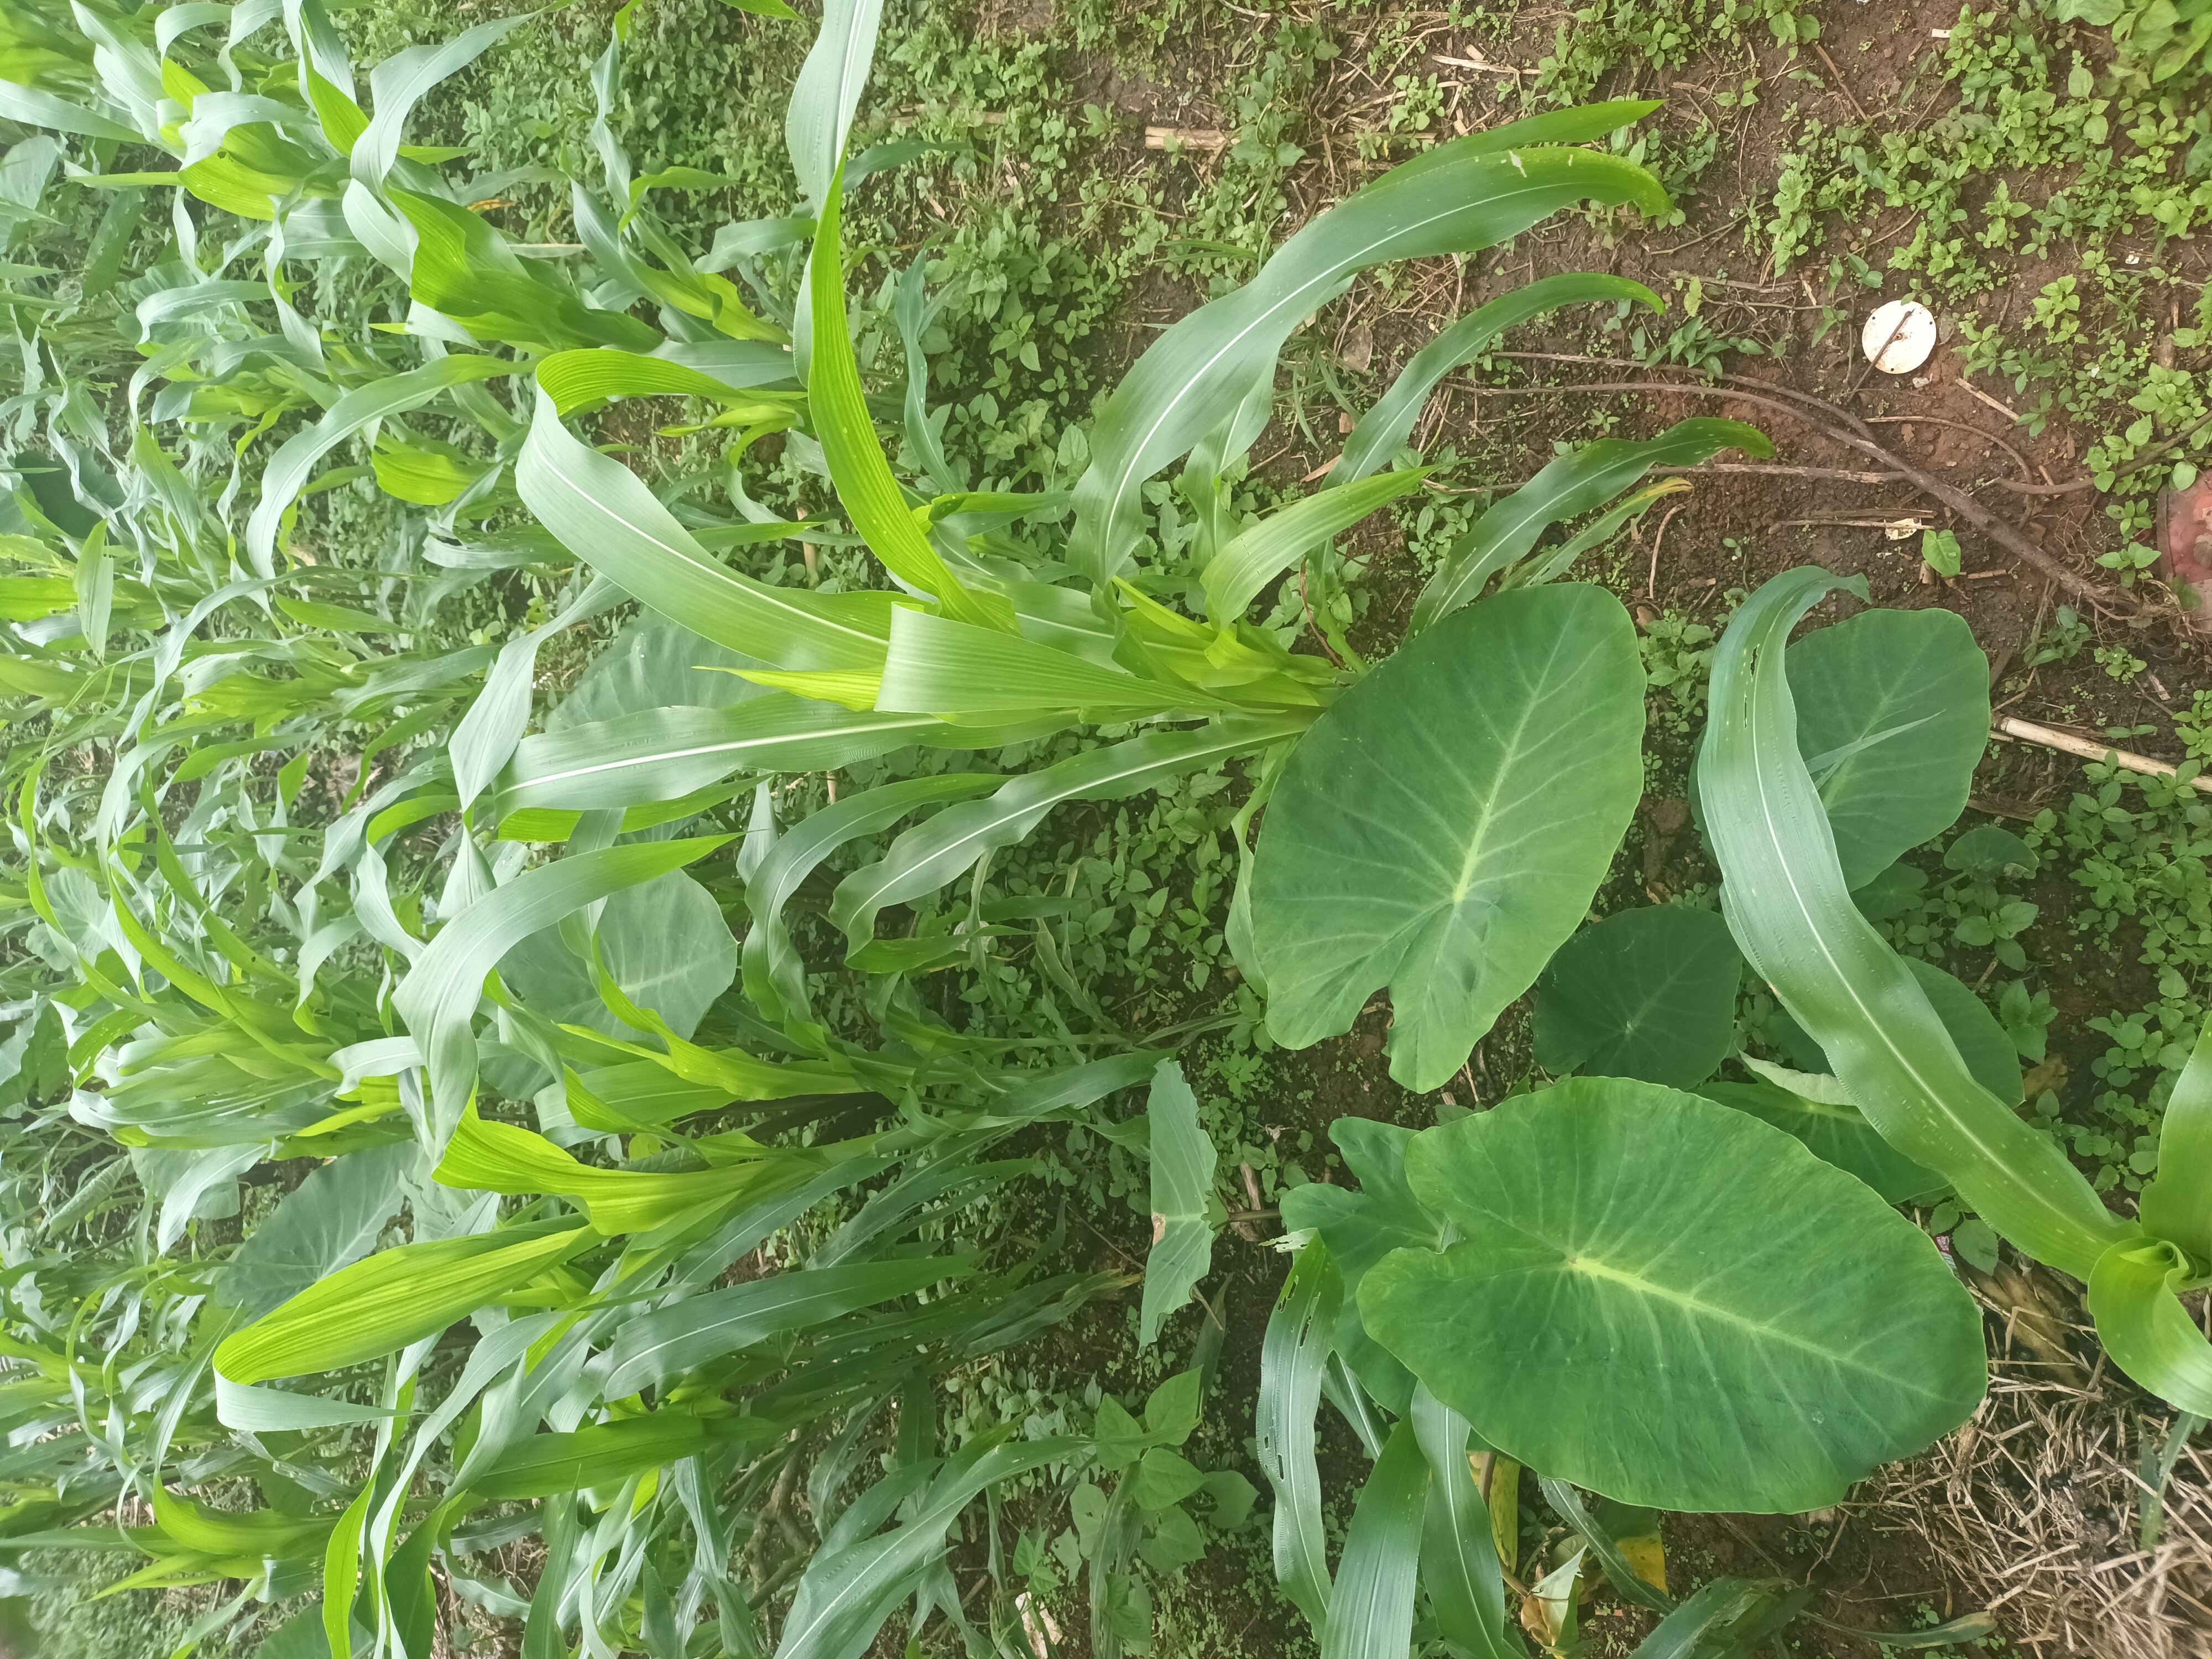
Label: healthy